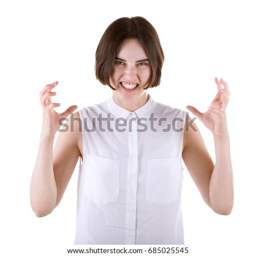
close - up portrait of a disgruntled and angry girl is holding hands in furious gesture , isolated on a white background .